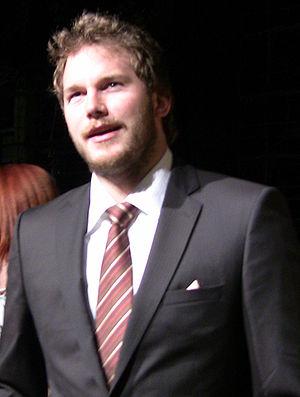
Christopher Pratt, dit Chris Pratt [kɹɪs pɹæt], est un acteur américain, né le 21 juin 1979 à Virginia.
Cet article présente la quatrième saison de la série télévisée Newport Beach.
Cinq ans de réflexion est un film américain réalisé par Nicholas Stoller, sorti en salles le 27 avril 2012 aux États-Unis et le 1ᵉʳ août 2012 en France et en Belgique.